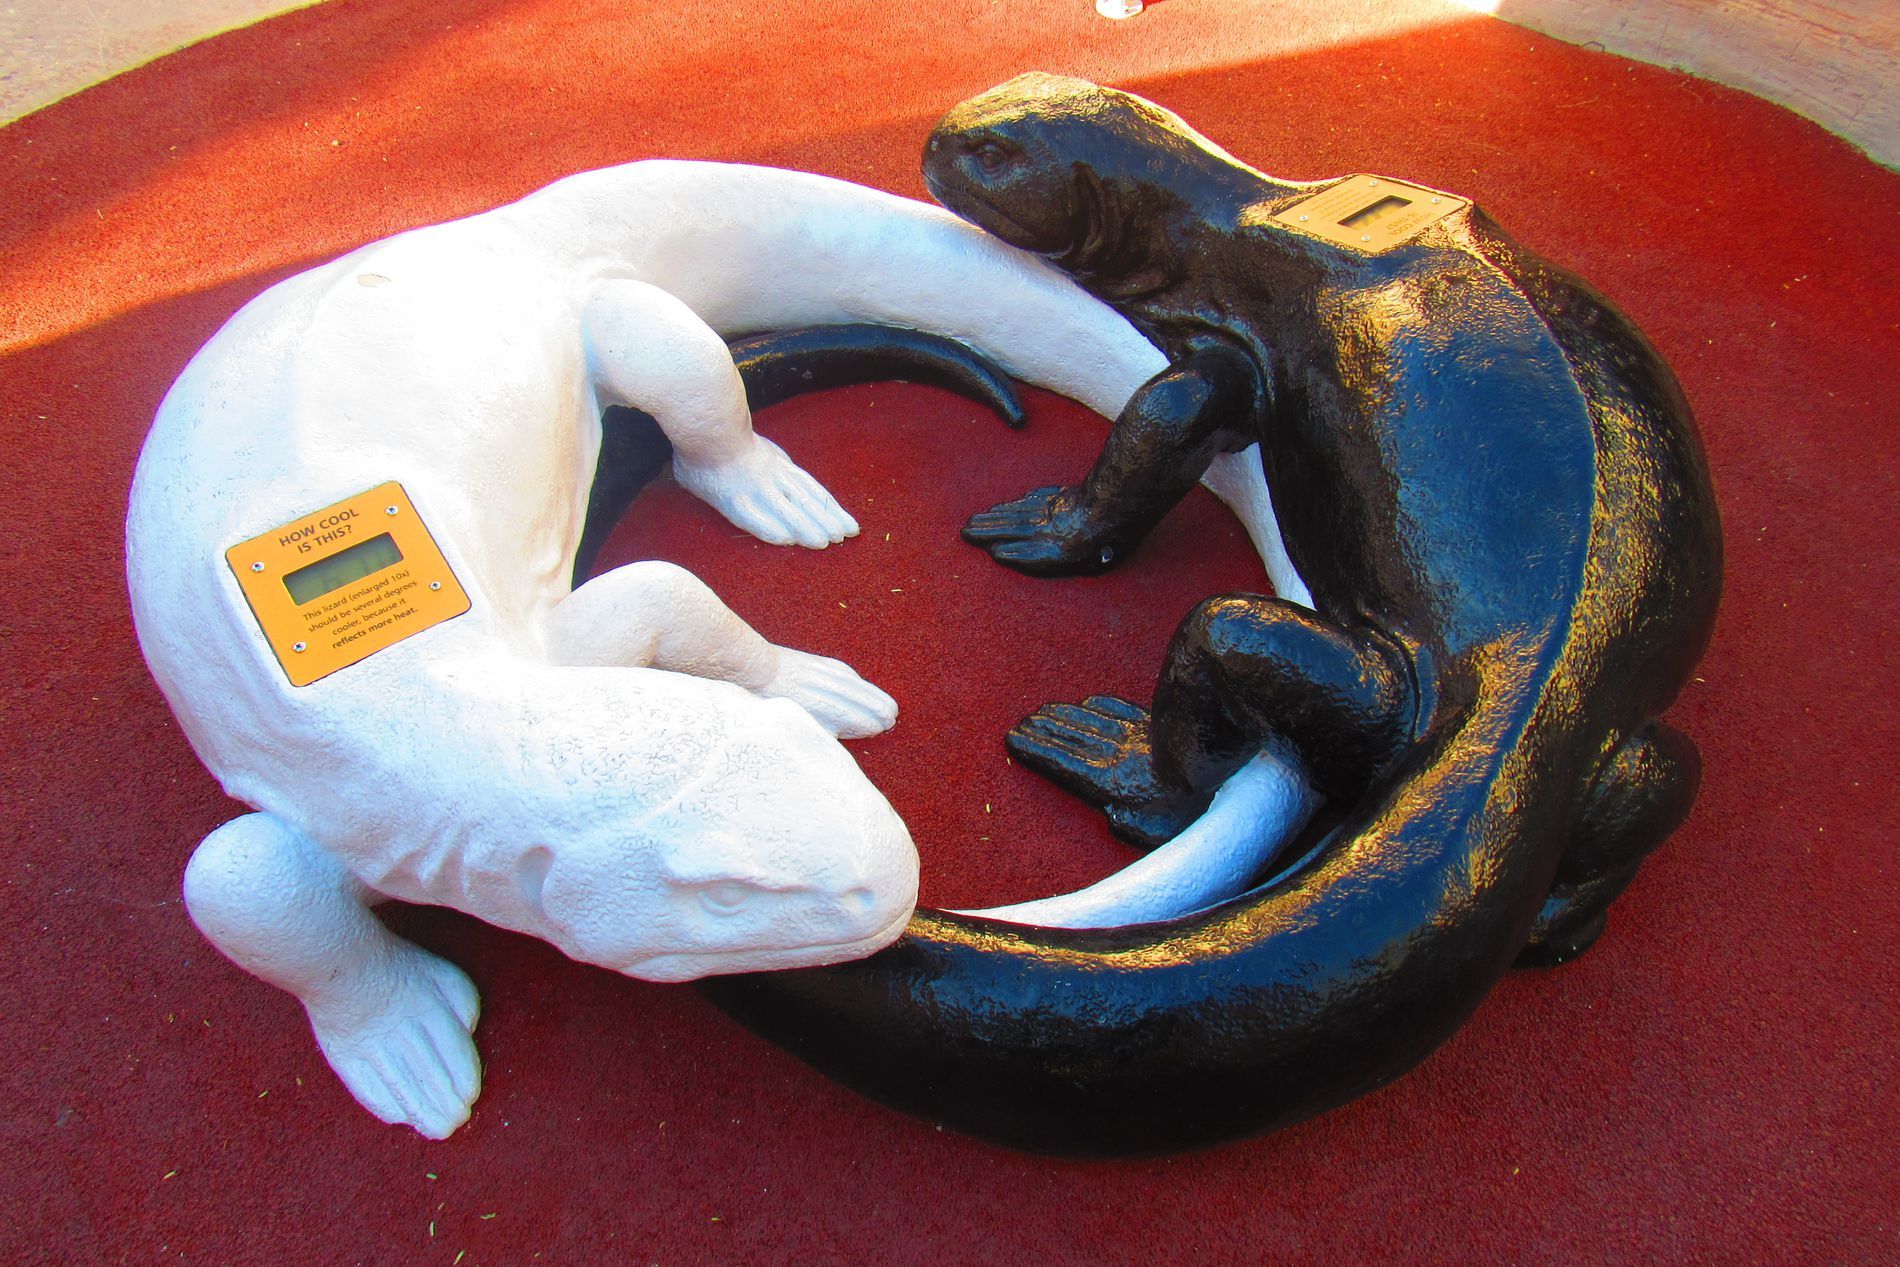
Two Lizards Sculpture
this shot features a public sculpture of two large lizards arranged in a symmetrical way, one dragon is painted entirely white and the other in black, both have hardware plaques on their backs.
this sculptures photography was taken from point of view tilted downwards towards the two figures, the symmetrical positioning of the figures gives an equality sign, the mood is equality, while the color palette is black, white and warm.
Labels: Figurine, Animal, Bear, Mammal, Wildlife, Sea Life, Sea Lion, Electronics, Hardware, Reptile, Turtle, Seal, Aardvark, Fish, Figure, Ground
Camera: Canon Canon PowerShot SX530 HS
Lens: 4.3 - 215.0 mm, 4-215mm
Aperture: F4
Exposure: 1/80 sec
ISO: 100
Focal length: 4.3 mm